Ali Lauiti'iti

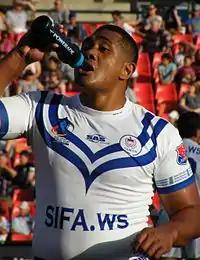
Lauitiiti playing for Samoa in 2008.

Lauitiiti played in Leeds' three Grand Final wins in a row between 2007 and 2009. He was also selected to represent the All Golds side in the match against The Northern Union at the Halliwell Jones Stadium, Warrington in October 2007, scoring two tries in the match. Lauitiiti was named in the Samoa squad for their 2008 Rugby League World Cup campaign.